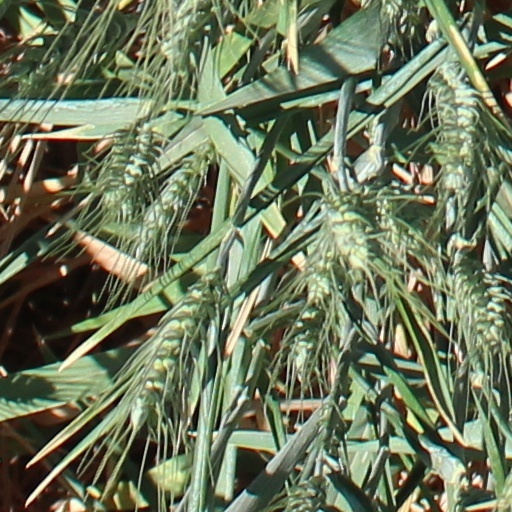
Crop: wheat